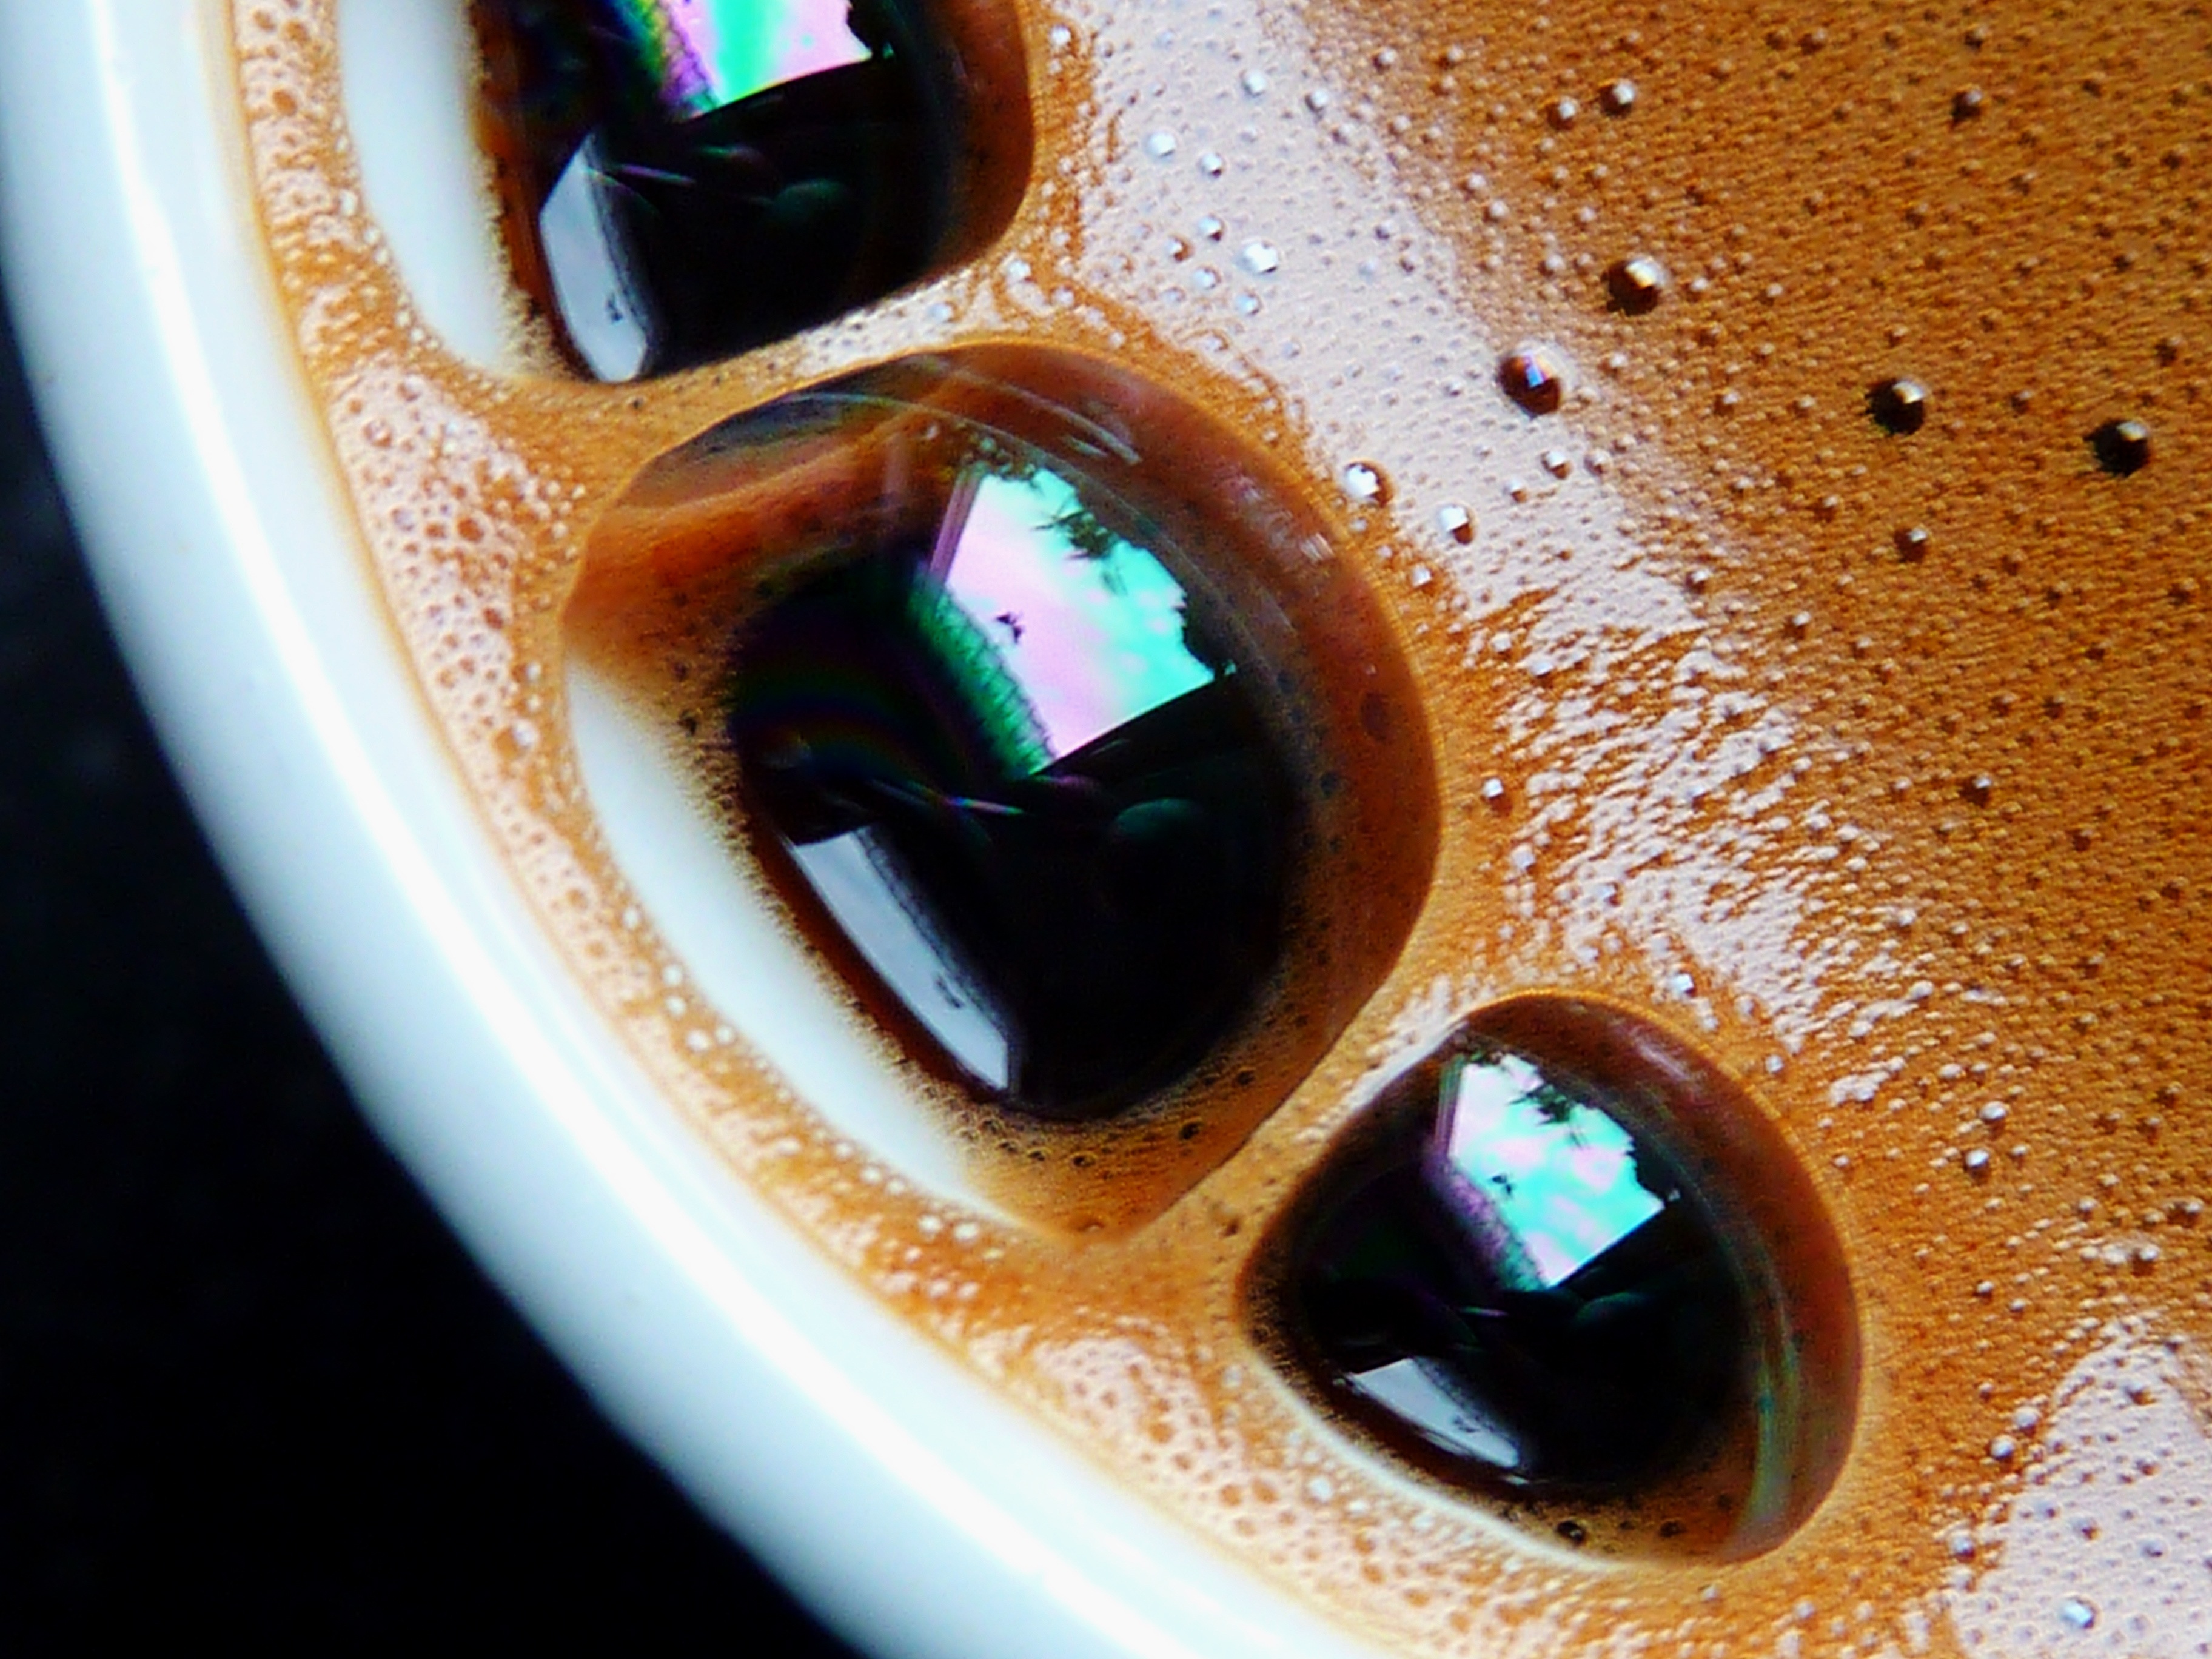
hand, cafe, coffee, glass, bean, cup, finger, green, color, drink, blue, espresso, nail, close up, human body, jewellery, caffeine, eye, break, organ, shape, gemstone, coffee break, macro photography, coffee beans, kaeffchen, fashion accessory